Operation Prairie

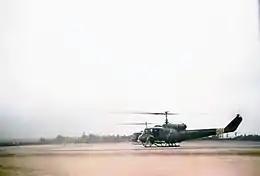
A UH-1E Huey gunship preparing for take off at Đông Hà Combat Base.

Over the course of the next few hours Major Vincil W. Hazelbaker landed his UH-1E helicopter under withering enemy fire to resupply the Marines. Hazelbaker then departed, reloaded his helicopter at Dong Ha Airfield and returned. After several unsuccessful attempts Hazelbaker finally safely landed and resupplied the troops a second time. However, during the unloading of ammunition an enemy rocket impacted the rotor mast, crippling the aircraft. Hazelbaker then assumed command, as Lee had been injured by a fragmentation grenade, and directed a napalm strike on the enemy position at dawn on 9August 1966. Reinforcements finally arrived later that morning, secured the area, and aided in the evacuation of the remaining Marines in the afternoon. In total the Marines suffered 32 casualties, with five men killed, while they inflicted at least 37 enemy killed-in-action (KIA). A support team later noted other bloodstains and drag marks indicating a much larger number of casualties. For their actions during the two-day fight, Lee earned the Medal of Honor and Hazelbaker the Navy Cross.